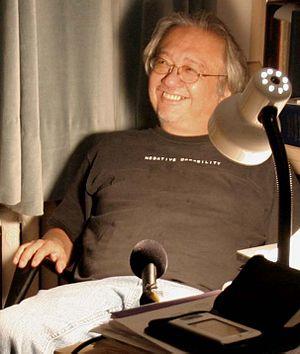
John Yau, né le 5 juin 1950 à Lynn dans le Massachusetts, est un poète, critique d'art, essayiste, éditeur, commissaire d'expositions et universitaire américain. Il enseigne à la Mason Gross School of the Arts de l'Université Rutgers. Il est une des figures marquantes des écrivains sino-américains. En 2002, il est décoré chevalier de l'Ordre des Arts et des Lettres. Les critiques reconnaissent l'originalité de son style poétique, ainsi que son exploration des phénomènes d'identification ethnique et des processus de production des stéréotypes raciaux.